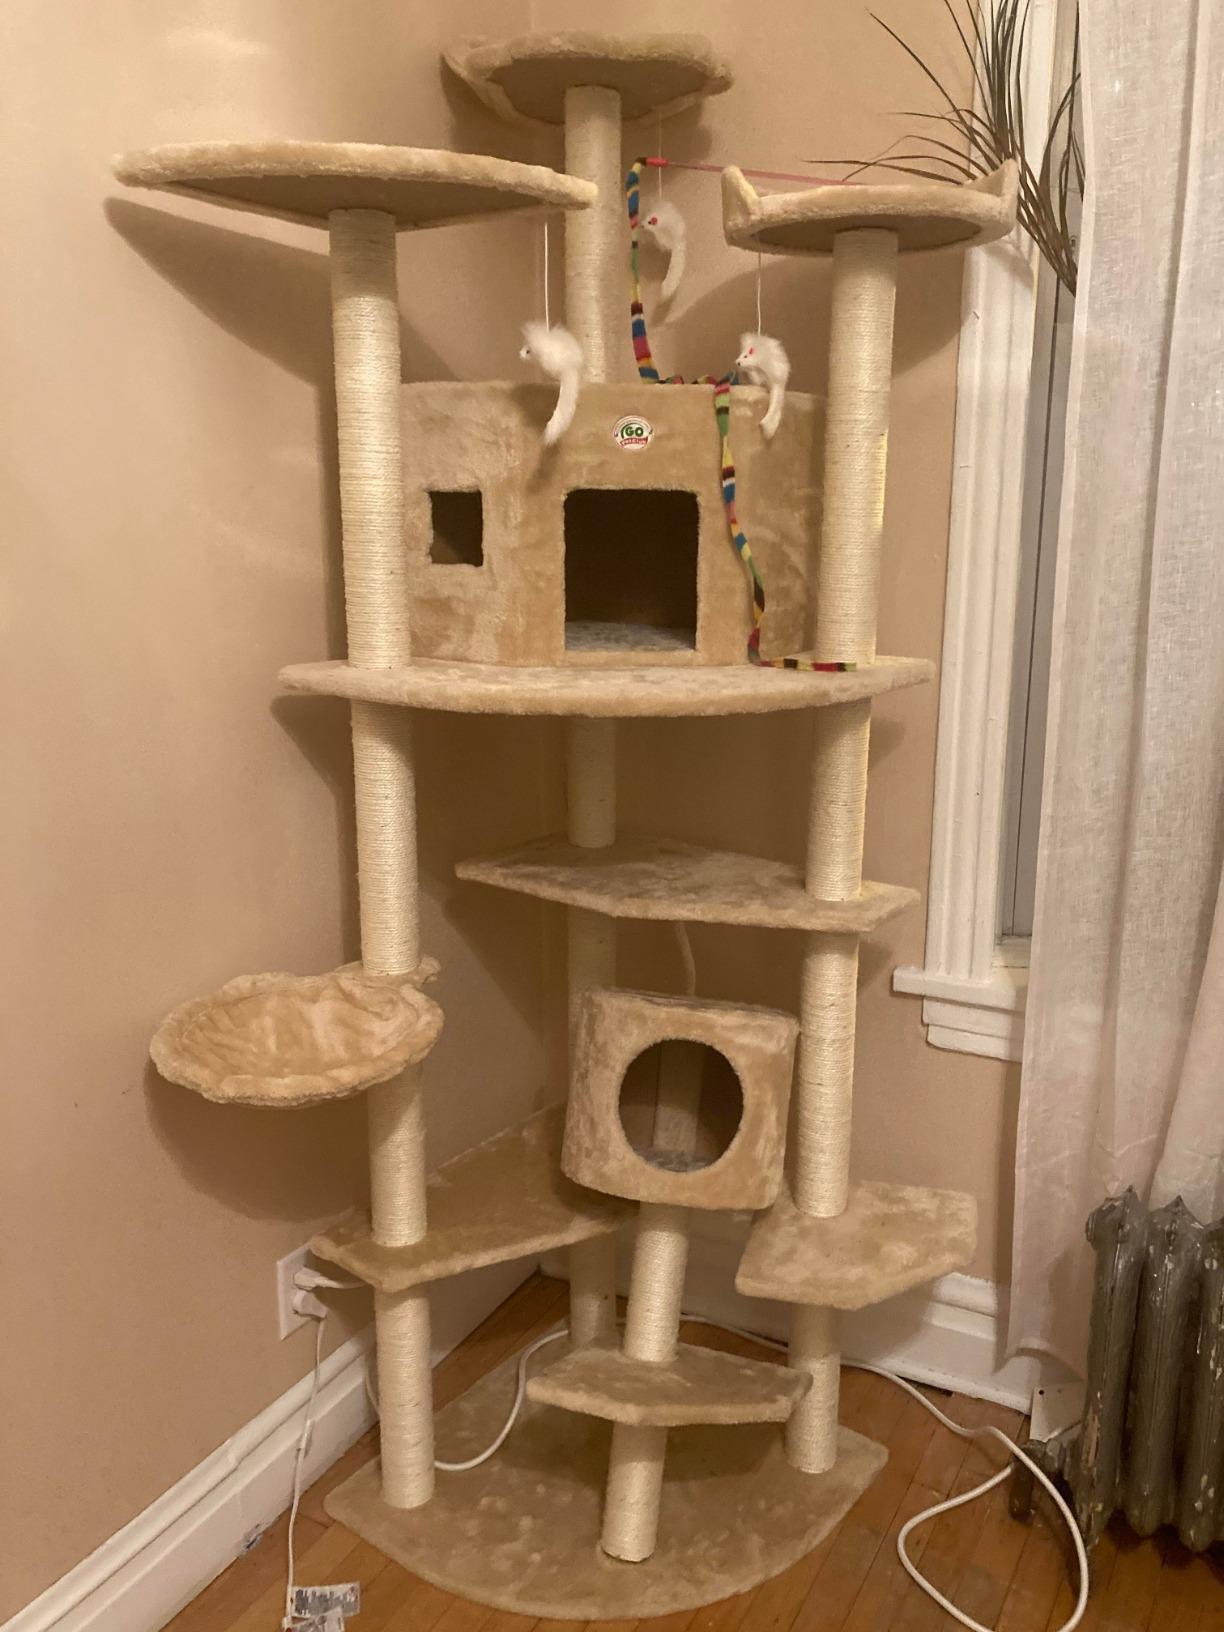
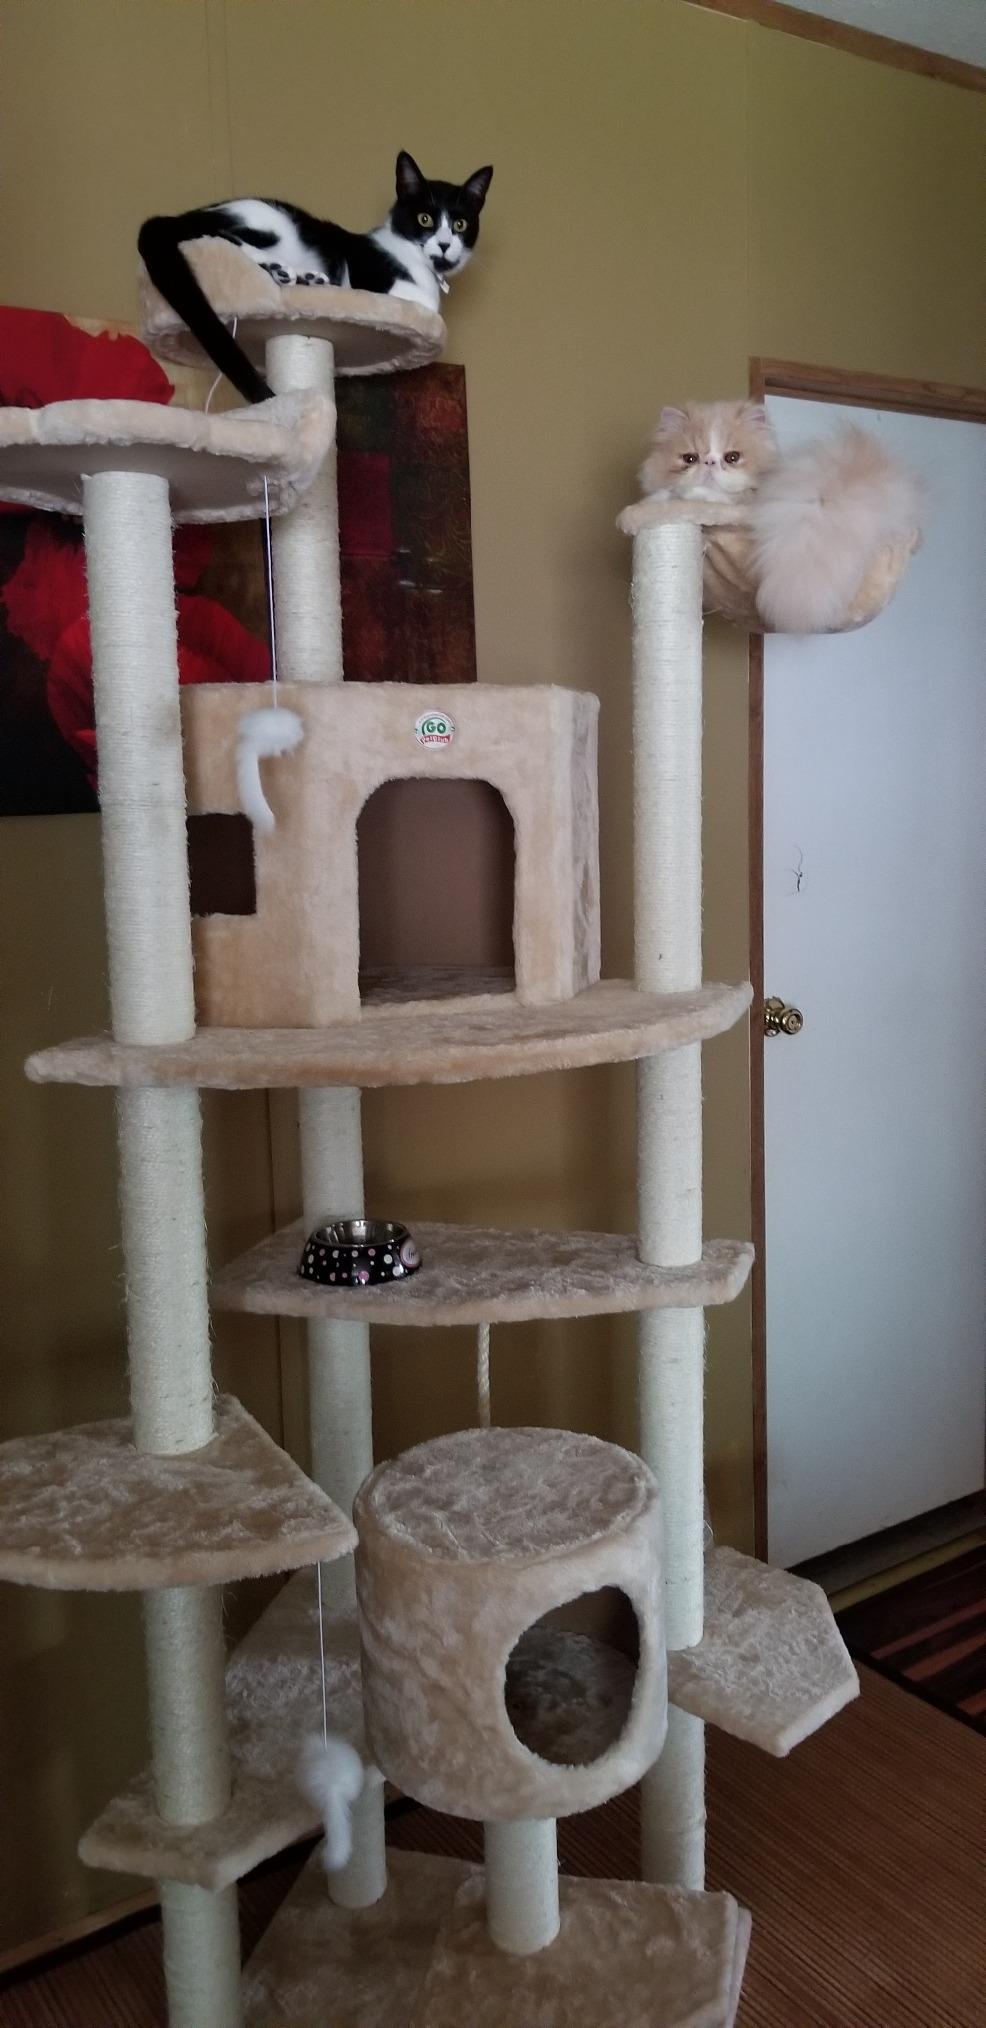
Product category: items_cat tree
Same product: yes